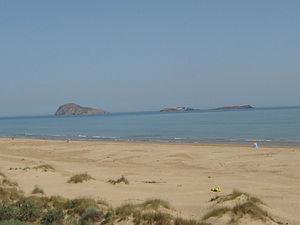
Les îles Zaffarines, îles Jaafarines ou îles Chafarines sont un groupe de trois petites îles situées en mer d'Alboran au large des côtes marocaines, à 3,3 km au large du village marocain de Ras El Ma et à 46 km à l'est-sud-est de Melilla. Les Zaffarines sont l'un des territoires espagnols revendiqués par le Maroc, tout comme les villes de Ceuta et Melilla, les rochers de Vélez de la Gomera et d'Alhucemas. Les îles Zaffarines appartiennent à l'Espagne depuis 1848.